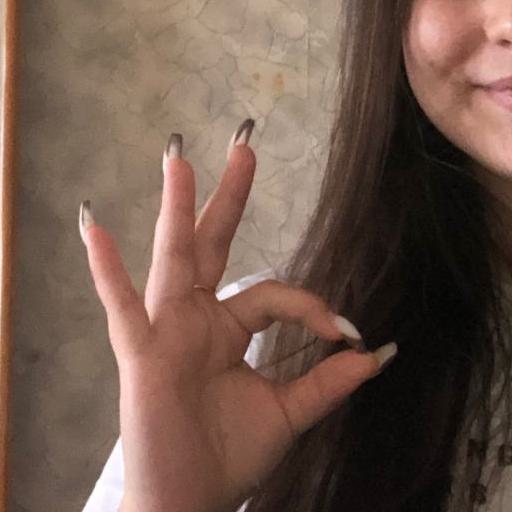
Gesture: ok